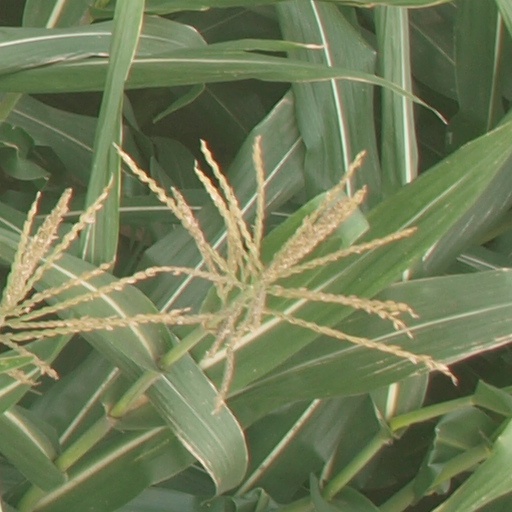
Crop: maize; corn